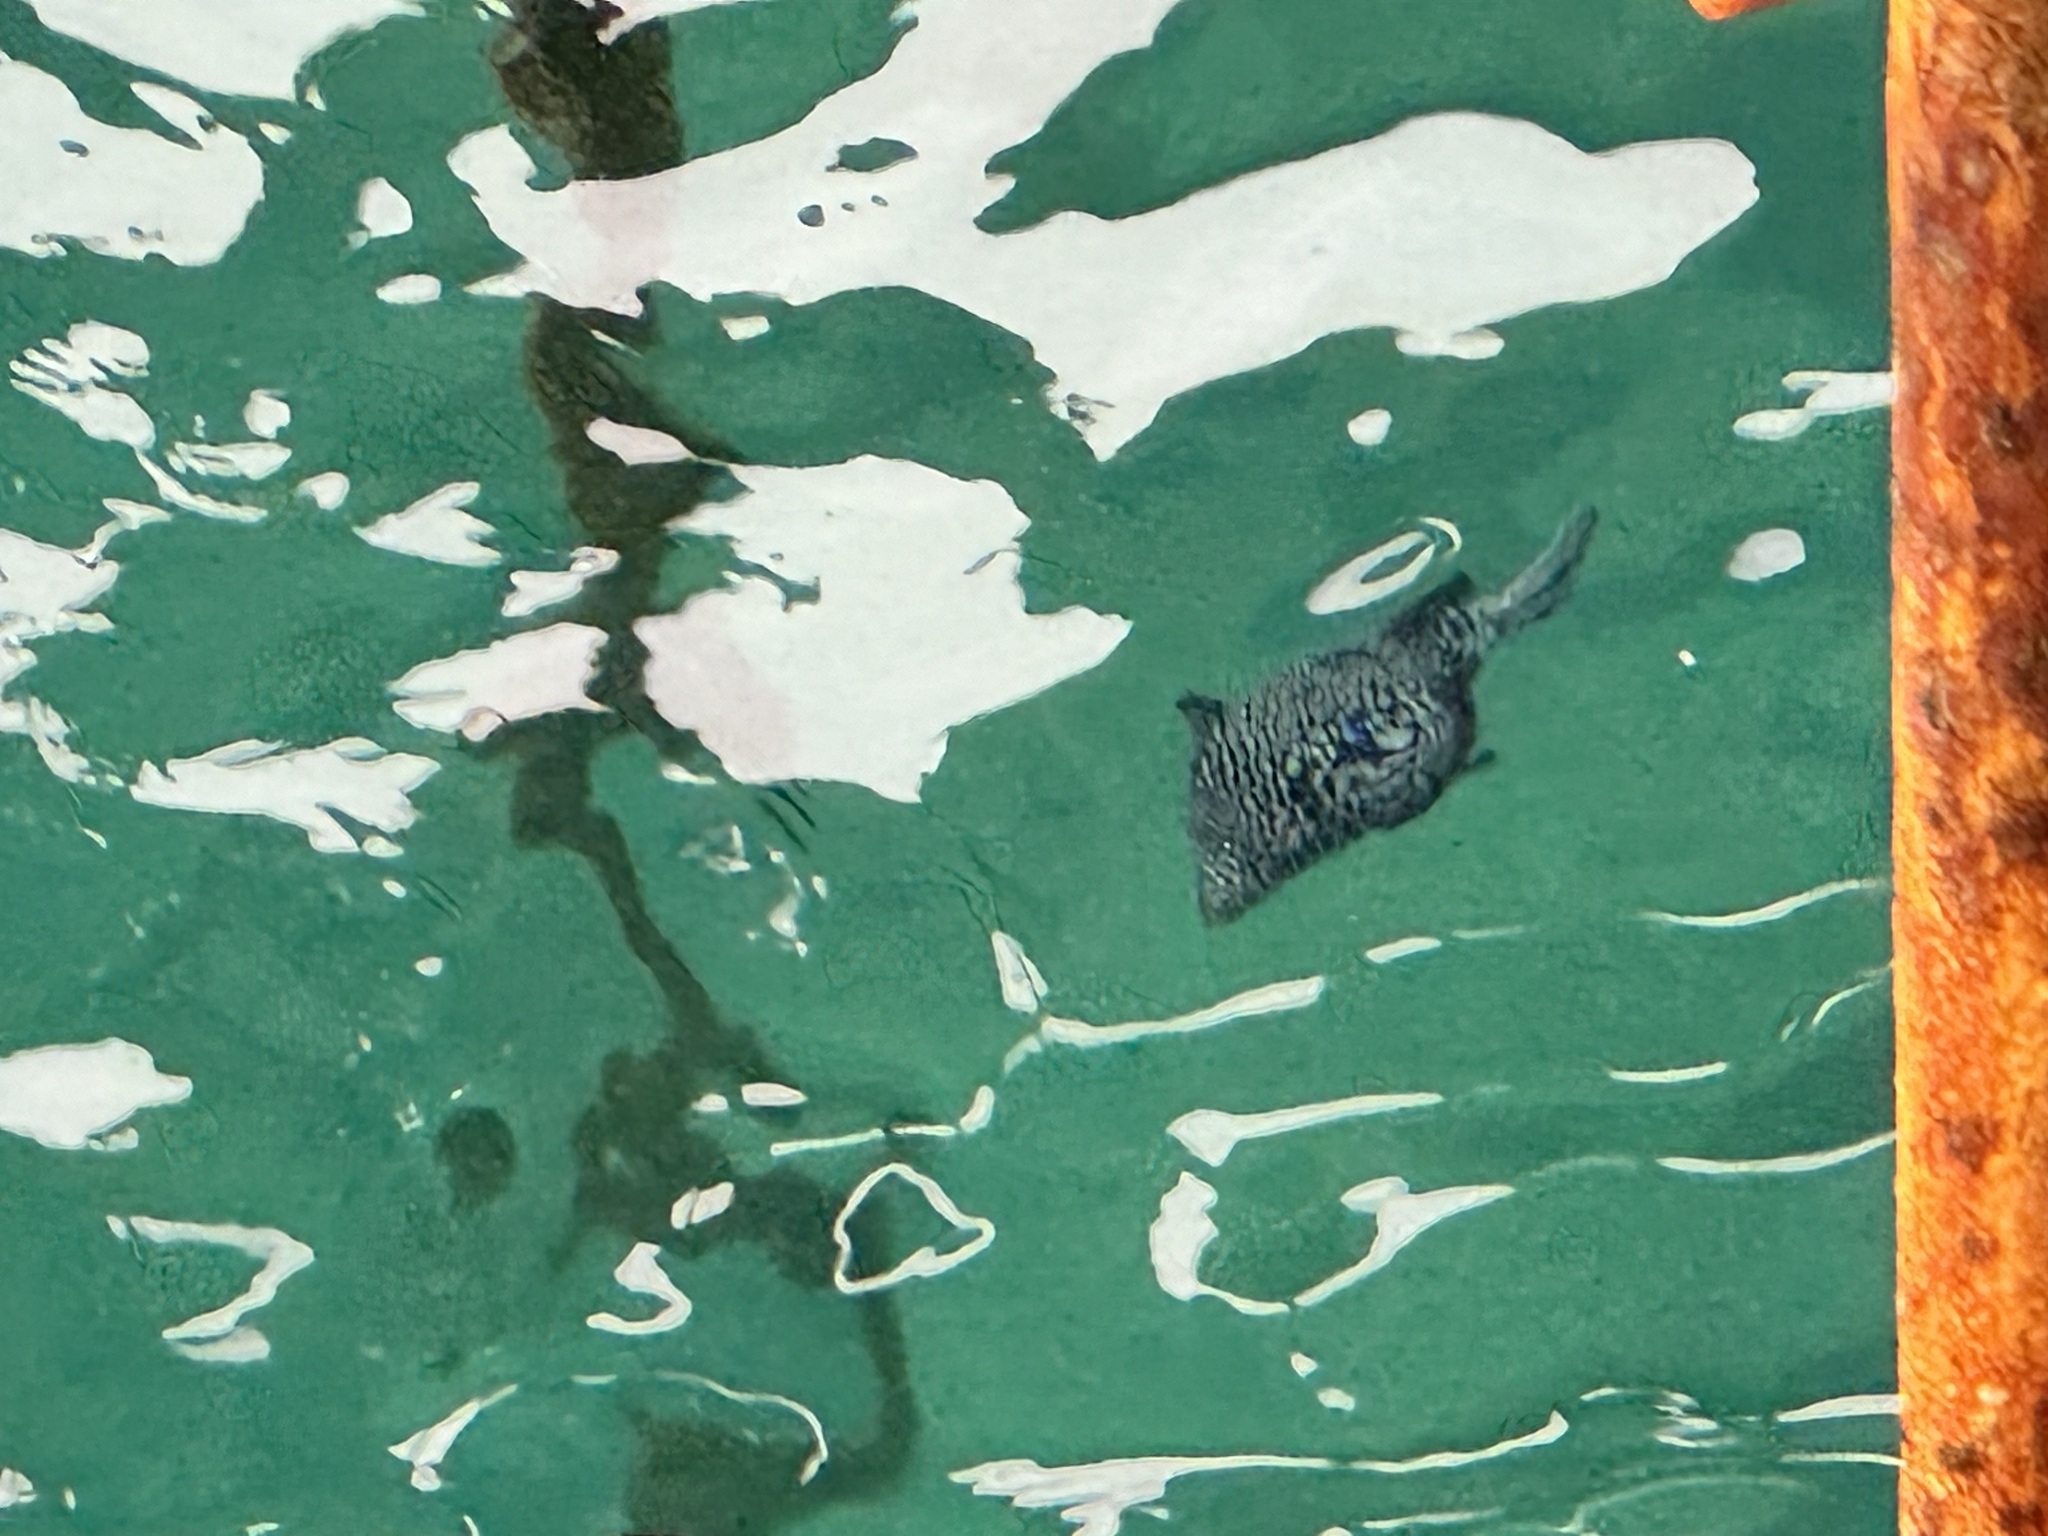
Arothron meleagris (Guineafowl Puffer)